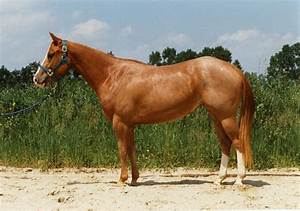
Label: horse